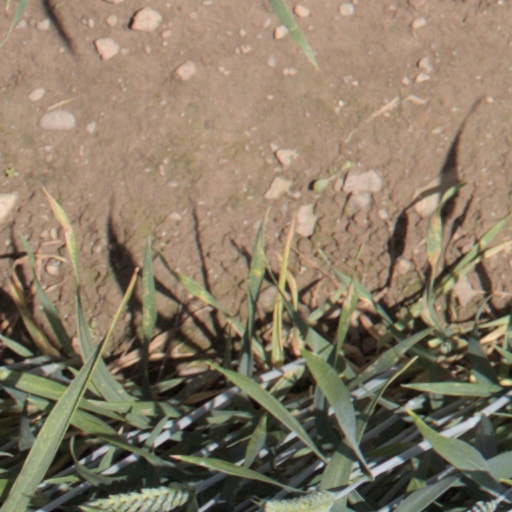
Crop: wheat